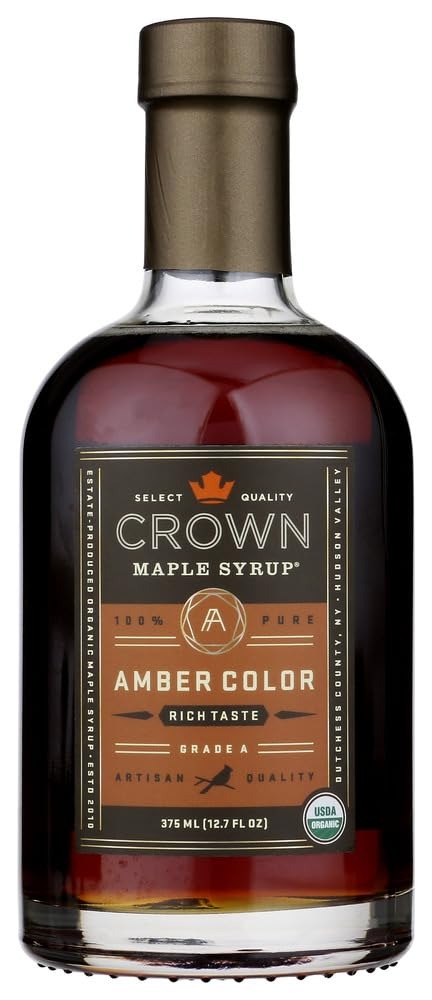
Item Name: Crown Maple Organic Maple Syrup Grade A Amber Color -- 12.7 fl oz - 2 pc
Value: 25.4
Unit: Fl Oz

Price: 9.97